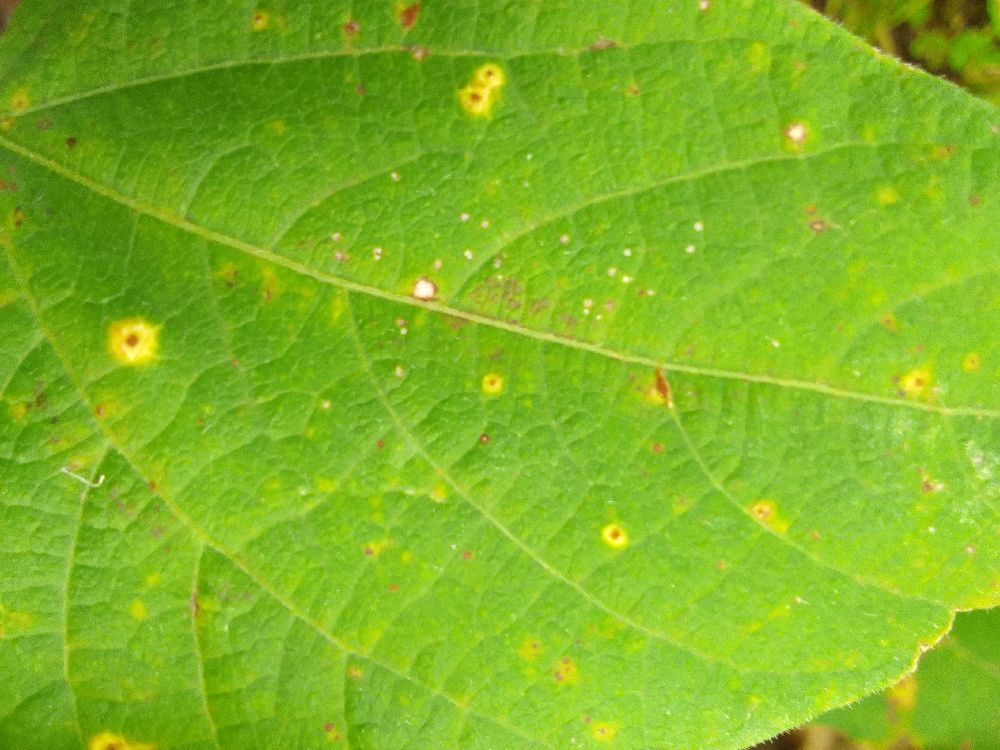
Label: rust